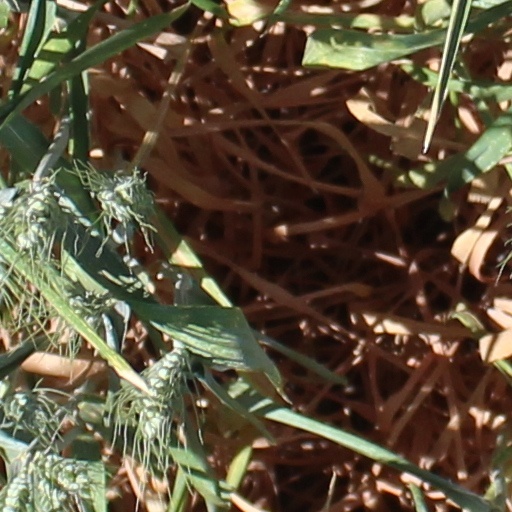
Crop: wheat